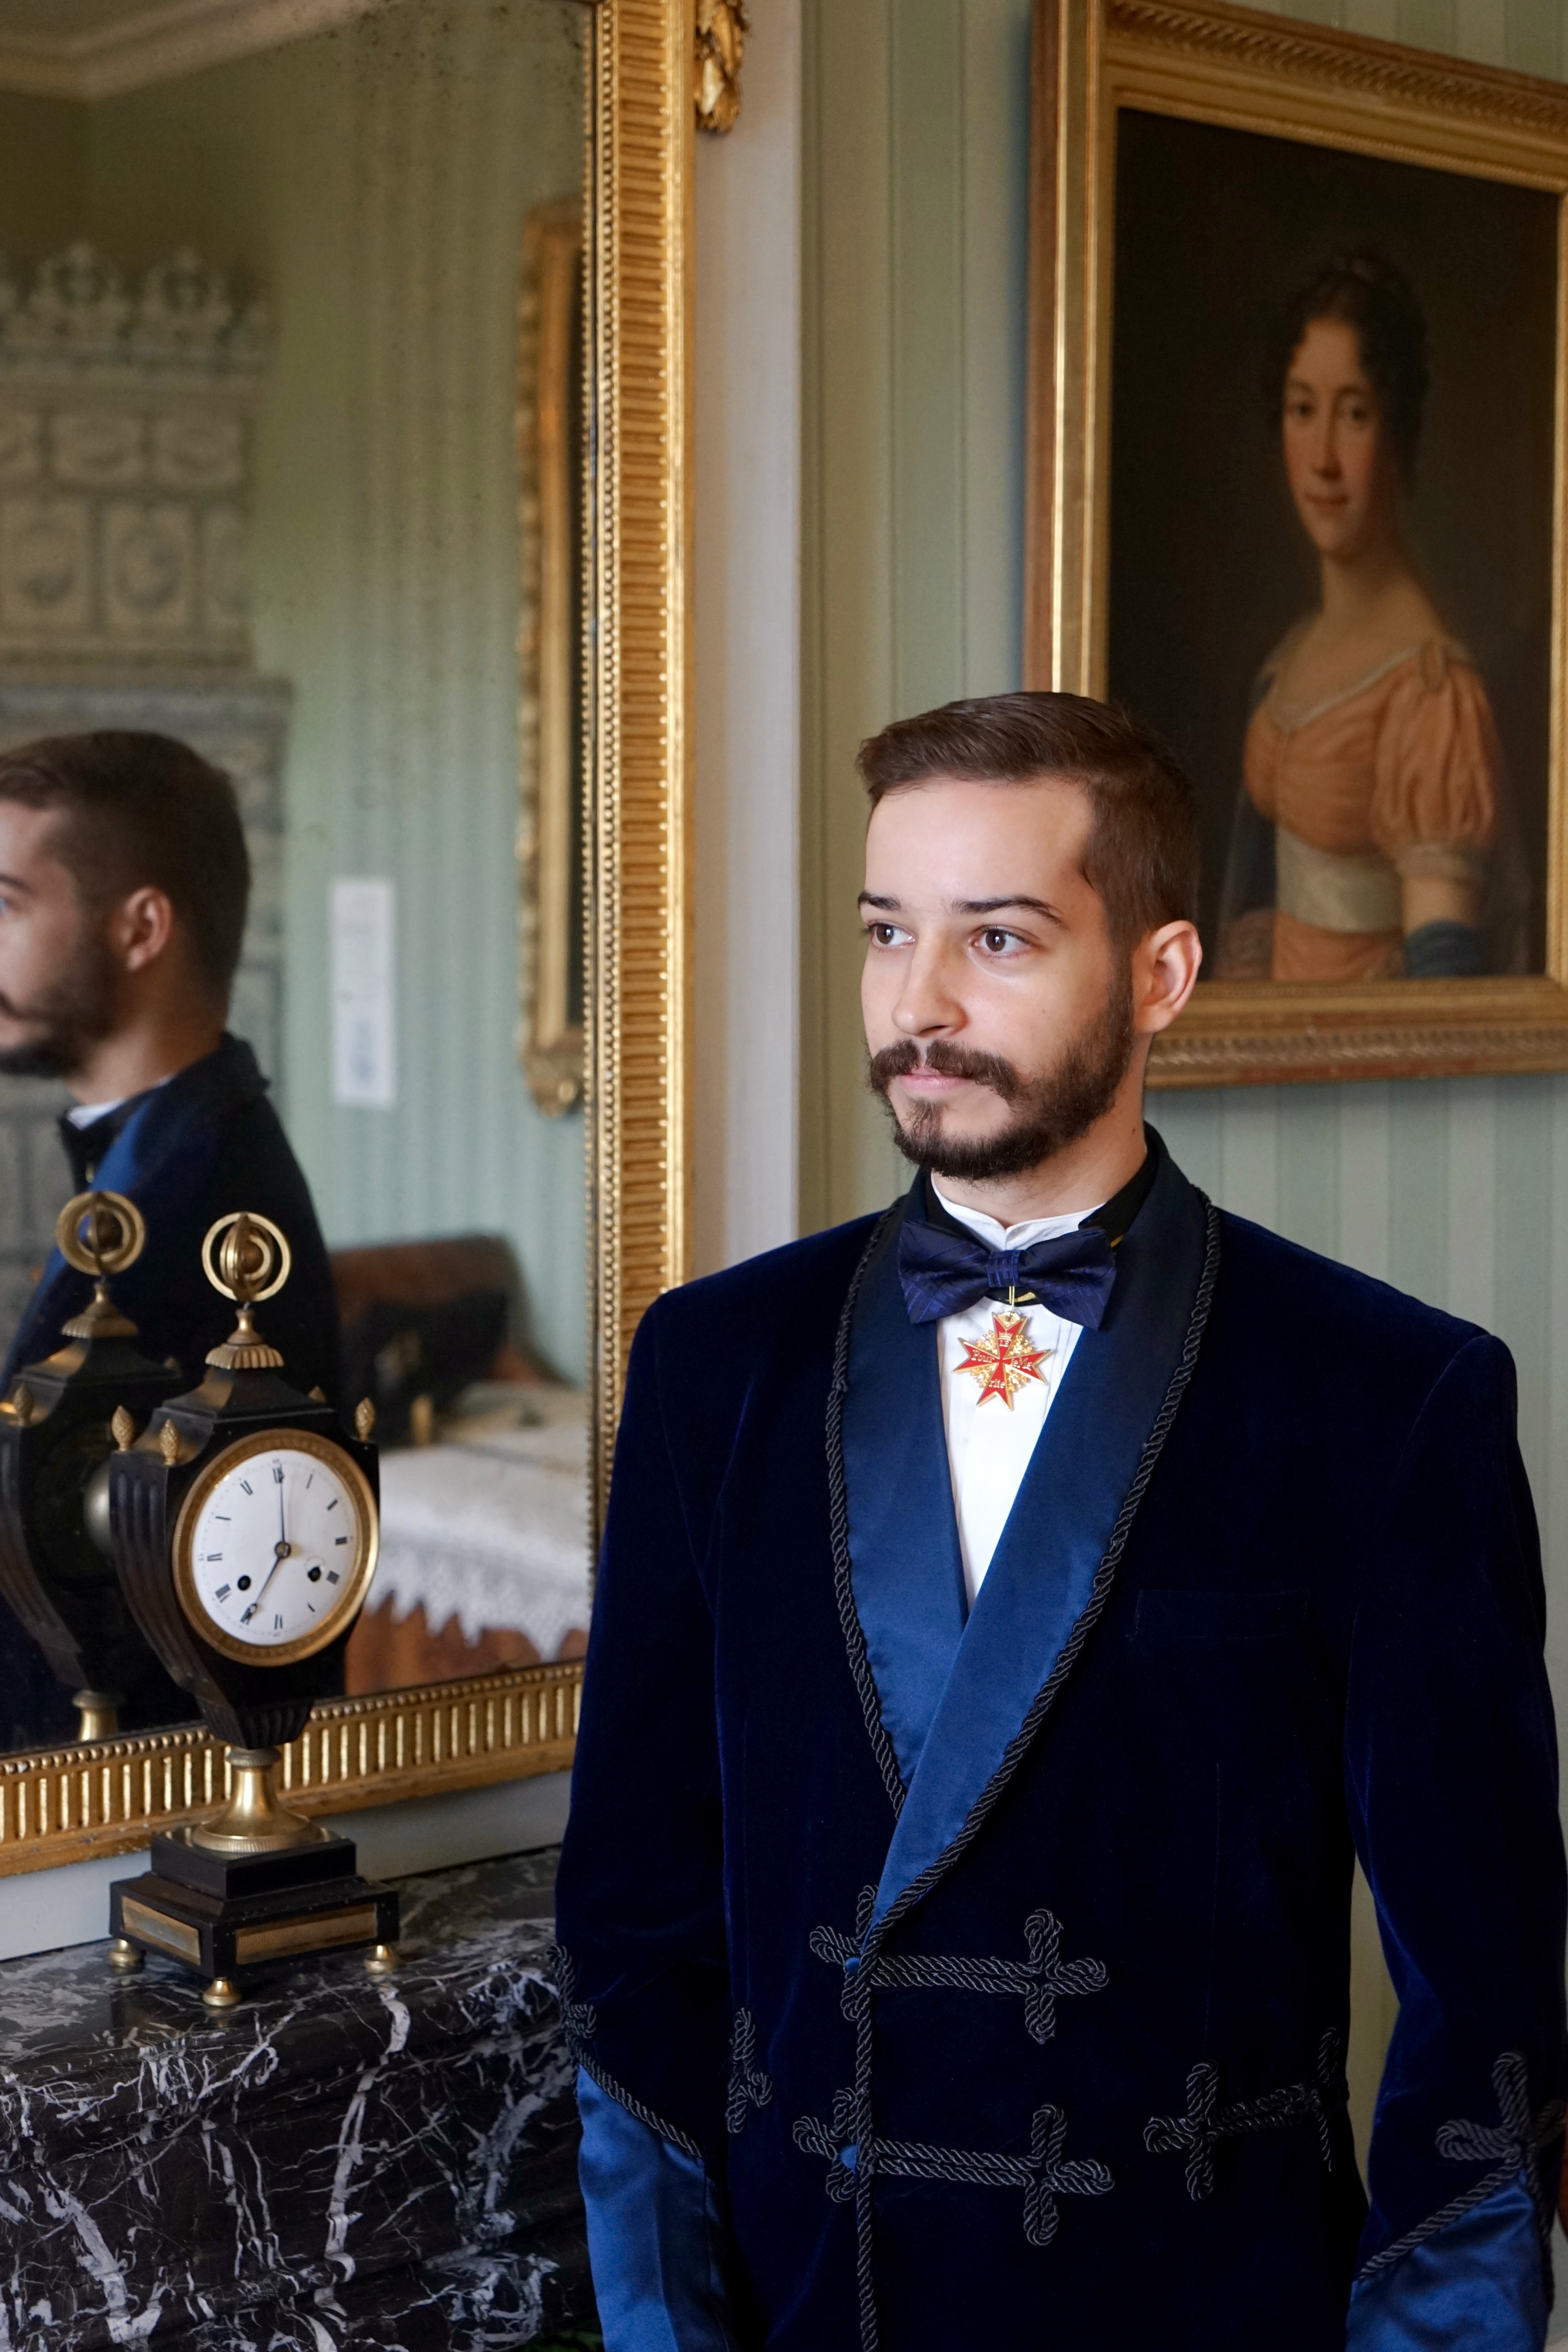
king, and, emperor, jonas, i, of, the, Lauwiner, empire, monarch, kingdom, family, royal, switzerland, france, valais, Lowina, brig, order, merit, admiral, field, marshal, legion, Koenig, kaiser, imperium, Micronation, schweiz, Wallis, Grosslandbesitzer, ear, dress shirt, collar, coat, outerwear, standing, suit, formal wear, blazer, picture frame, pocket, cobalt blue, button, curtain, embellishment, bow tie, fashion design, crew cut, official, tuxedo, buzz cut